Huanghai Major

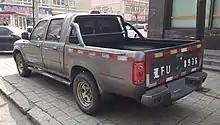
Huanghai Major rear

The Huanghai Major is available with two engines including the 2.2 liter four-cylinder petrol engine producing 103 hp and 193 nm of torque, and a 2.4 liter four-cylinder turbo diesel engine producing 88 hp and a torque of 225 nm, both mated to a 5-speed manual gearbox. Prices of the Huanghai Major ranges from 54,800 yuan to 62,800 yuan.